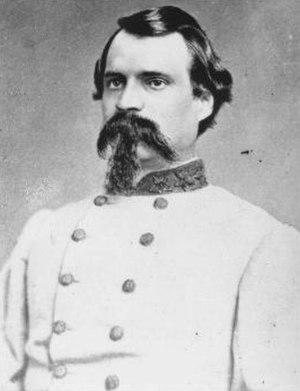
Reuben Lindsay Walker est un général américain d'artillerie de l'Armée des États confédérés pendant la Guerre de Sécession.